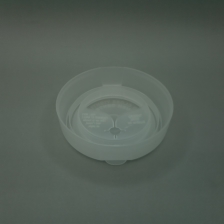
Color: white/transparent
Cap type: flip-top cap